AVP gene

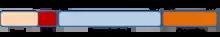
Diagram of the pre-pro-AVP precursor showing position and size in amino acids of vasopressin, neurophysin II and copeptin

The arginine vasopressin (AVP) gene is a gene whose product is proteolytically cleaved to produce vasopressin (also known as antidiuretic hormone or ADH), neurophysin II, and a glycoprotein called copeptin. AVP and other AVP-like peptides are found in mammals, as well as mollusks, arthropods, nematodes, and other invertebrate species. In humans, "AVP" is present on chromosome 20 and plays a role in homeostatic regulation. The products of "AVP" have many functions that include vasoconstriction, regulating the balance of water in the body, and regulating responses to stress. Expression of "AVP" is regulated by the transcription translation feedback loop (TTFL), which is an important part of the circadian system that controls the expression of clock genes. "AVP" has important implications in the medical field as its products have significant roles throughout body.